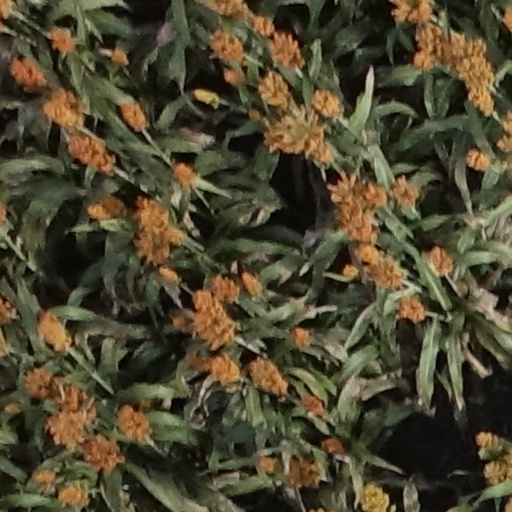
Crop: sorghum